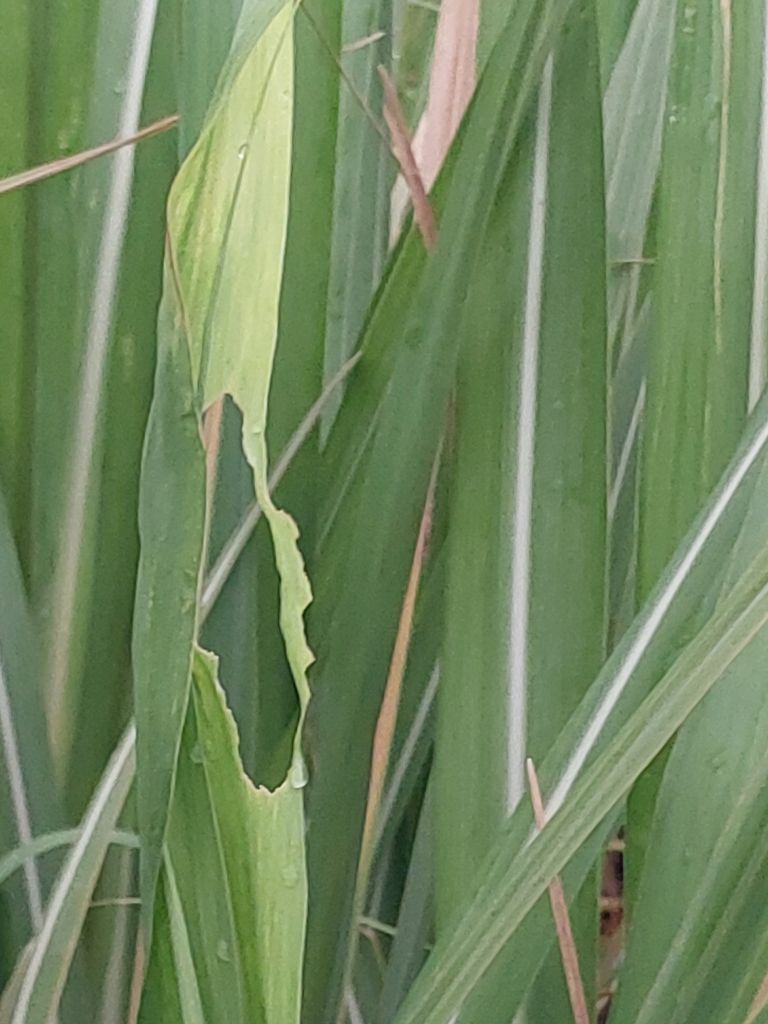
Label: Pokkah Boeng